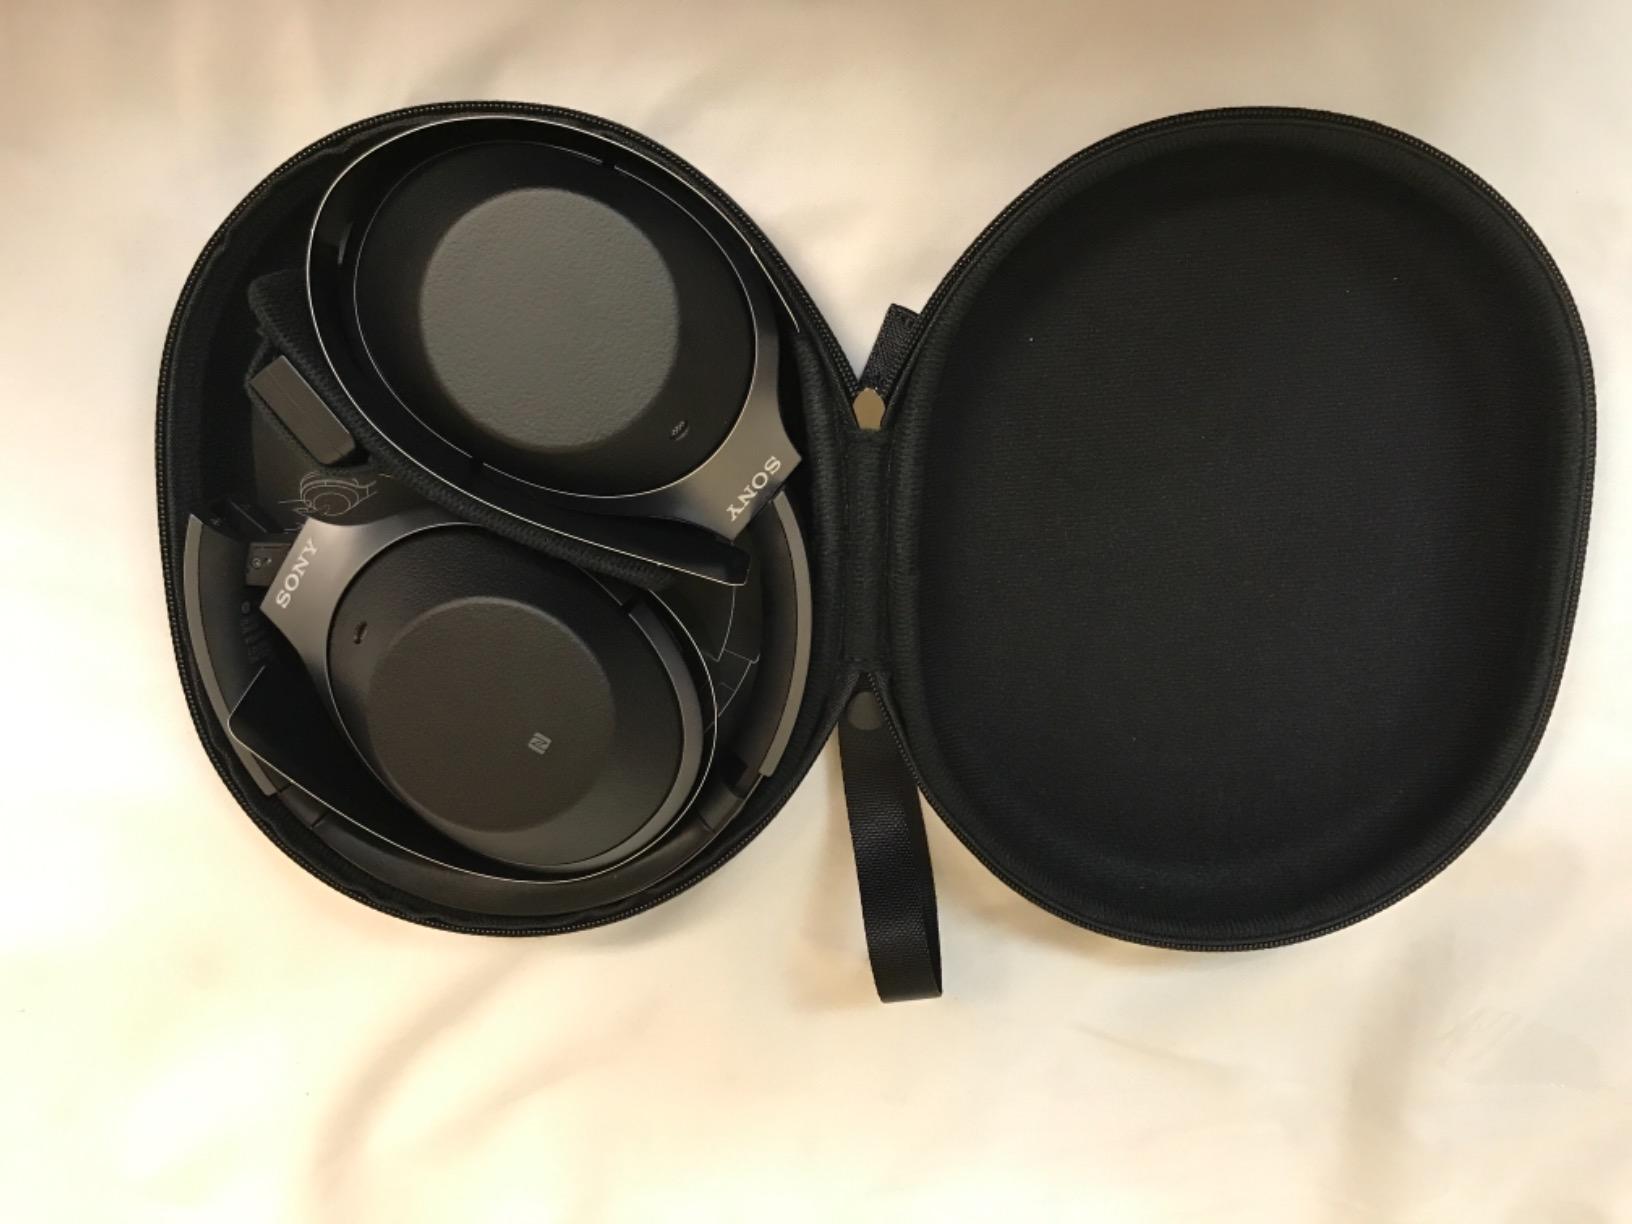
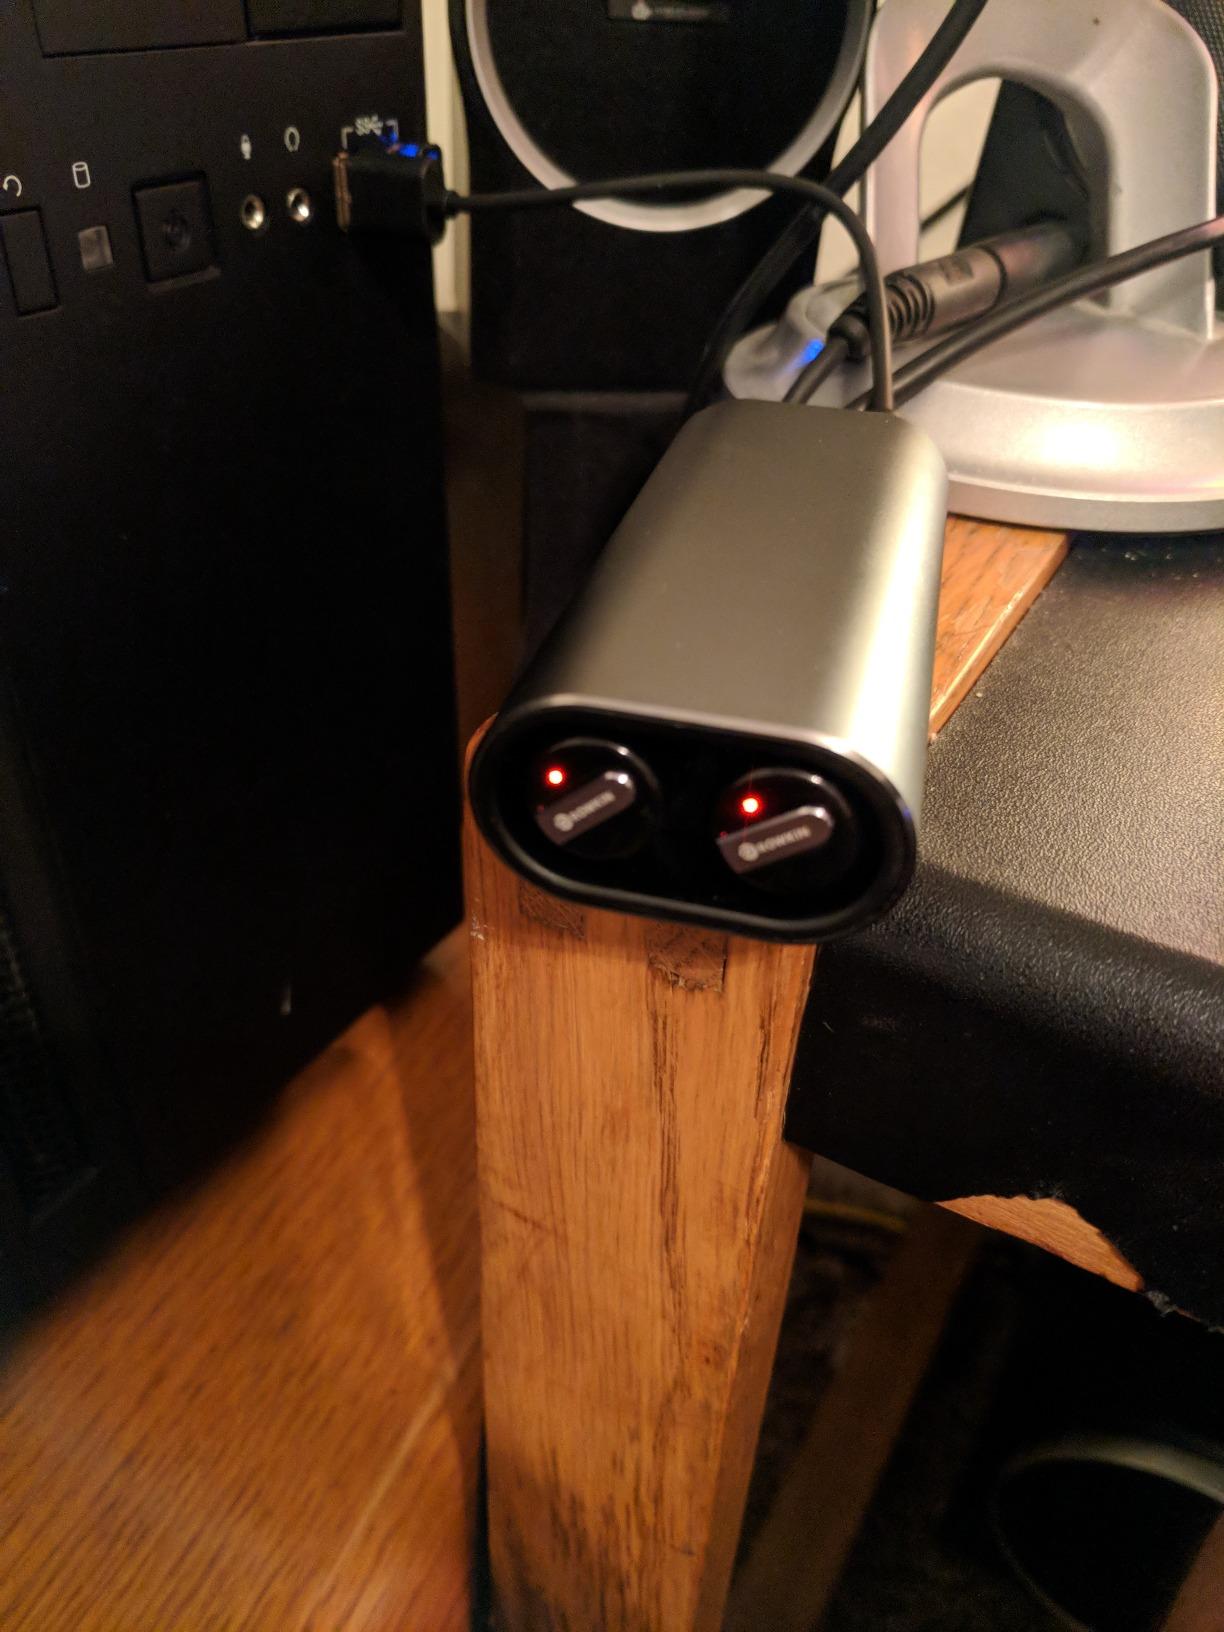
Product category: headphones
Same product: no